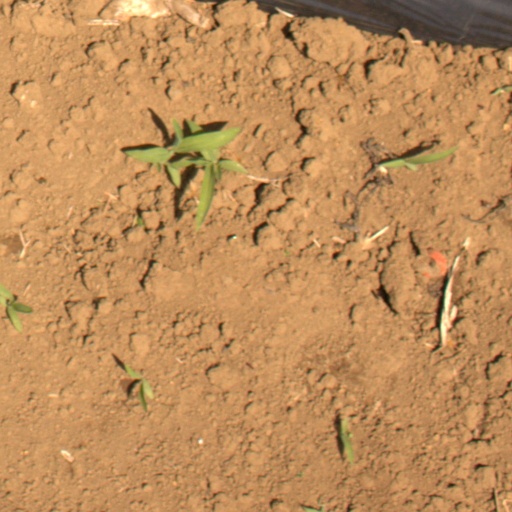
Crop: Jerusalem artichoke